Paravoor Bharathan

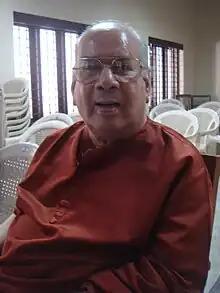

Vadakkekarayil Koran Bharathan (16 January 1929- 19 August 2015), better known as Paravoor Bharatan was an Indian actor who acted in Malayalam films. He started his career in movies during the 1950s. Bharathan is known as a versatile actor and has played a variety of roles including negative roles, character roles and comedy roles.